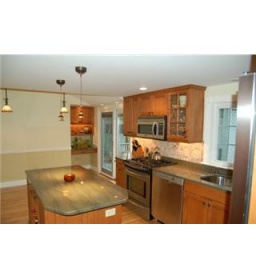
The final design included a new door and window in new locations. The bump out for the desk was also added.